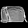
Label: Bag